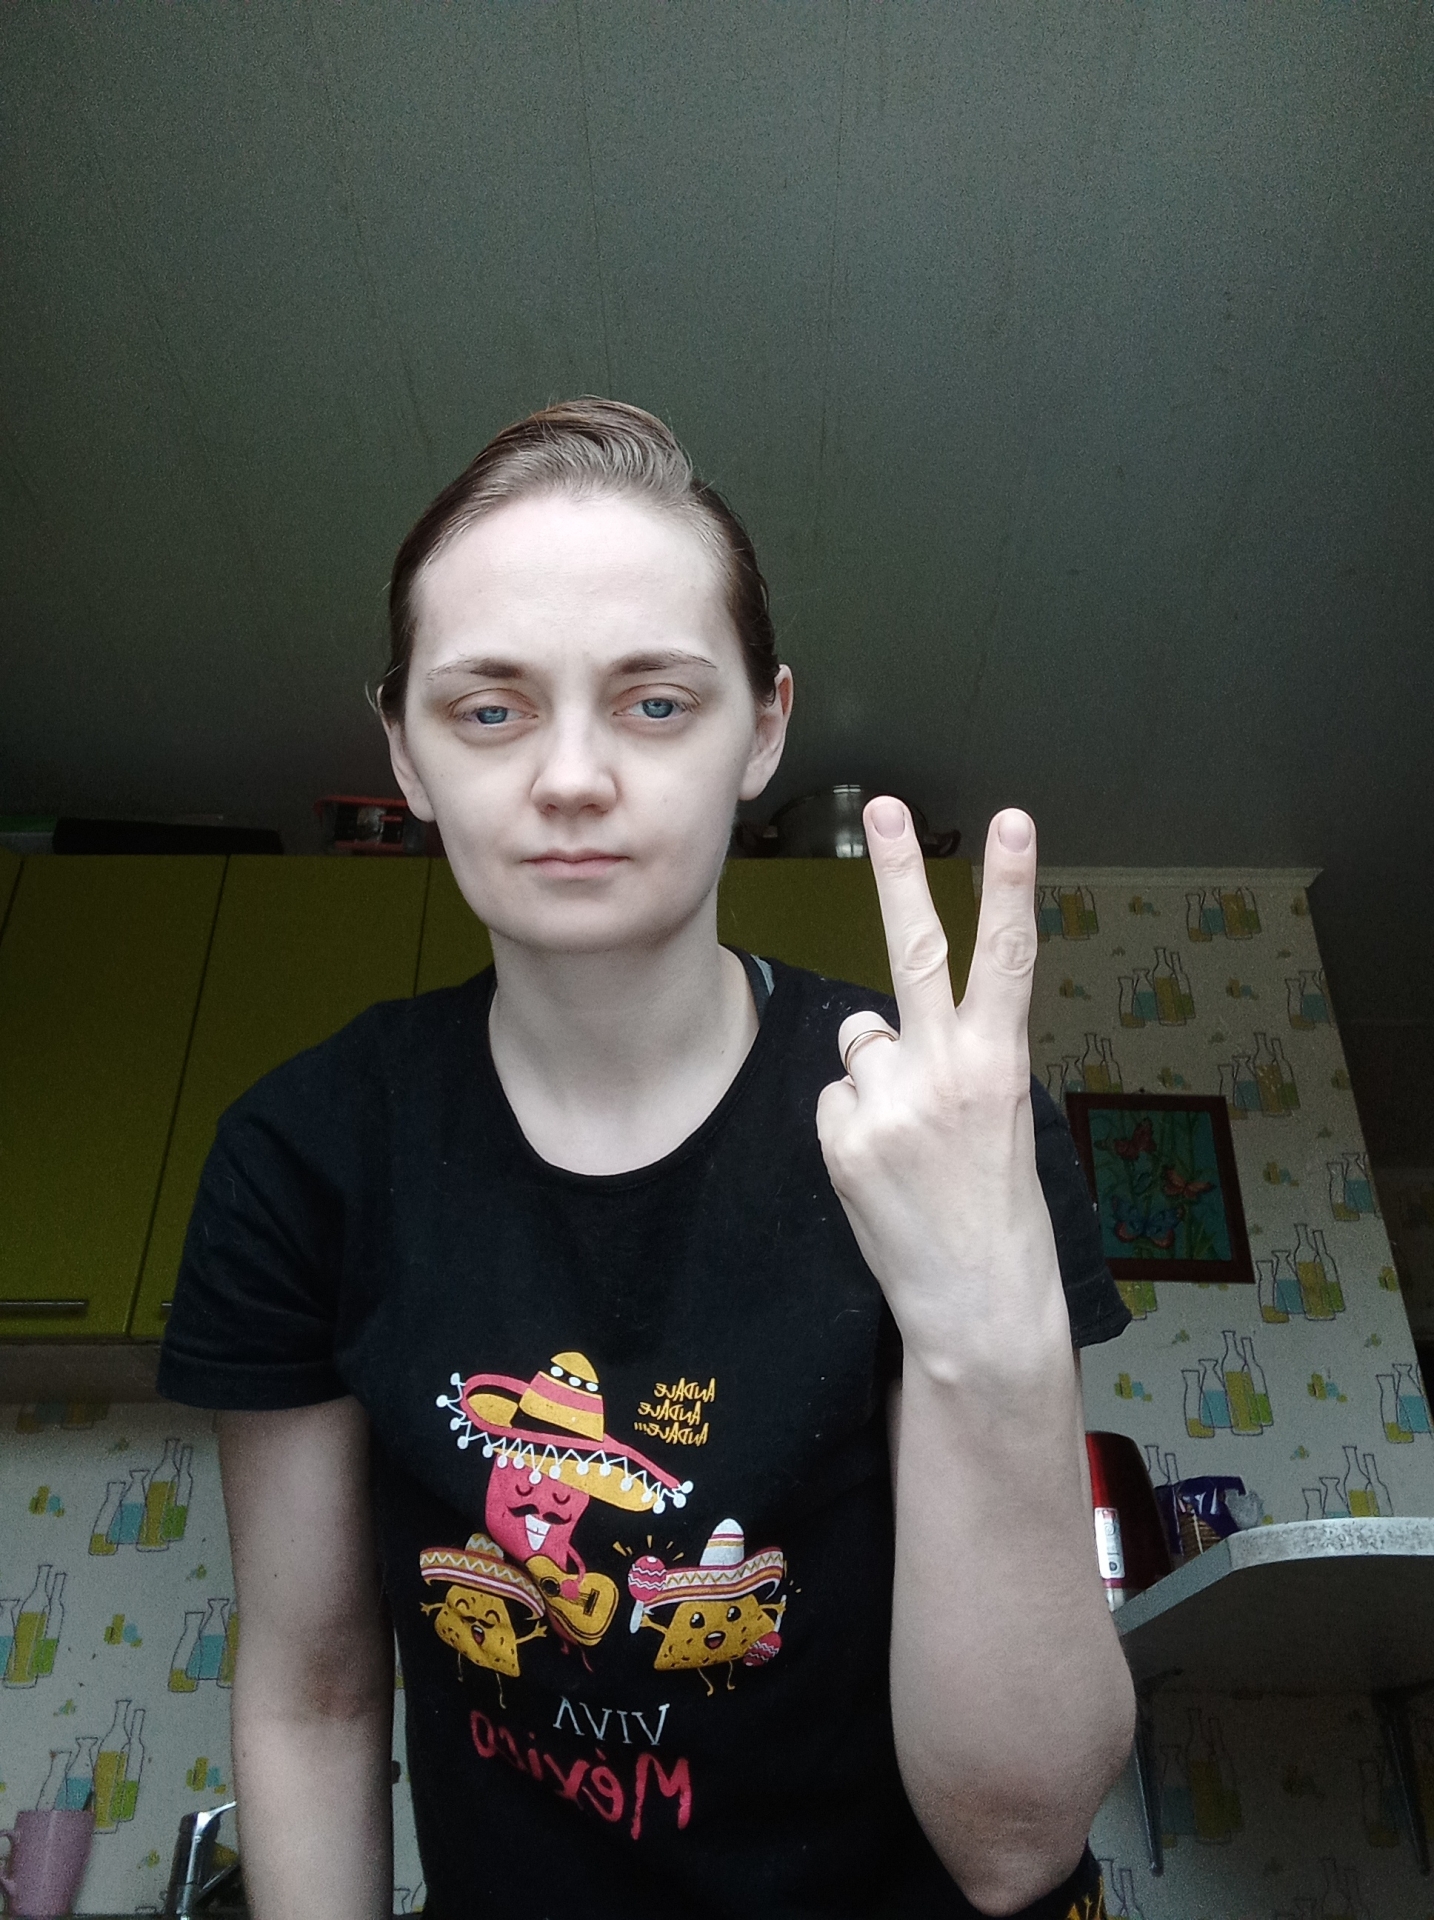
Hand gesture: peace_inverted